Without Sorcery

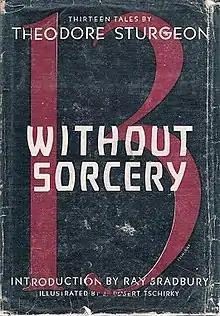
Dust-jacket from the first edition

Without Sorcery is a collection of science fiction and fantasy short stories by American writer Theodore Sturgeon. The collection was first published in 1948 by Prime Press in an edition of 2,862 copies of which 80 were specially bound, slipcased and signed by the author and artist. The stories first appeared in the magazines "Astounding" and "Unknown".